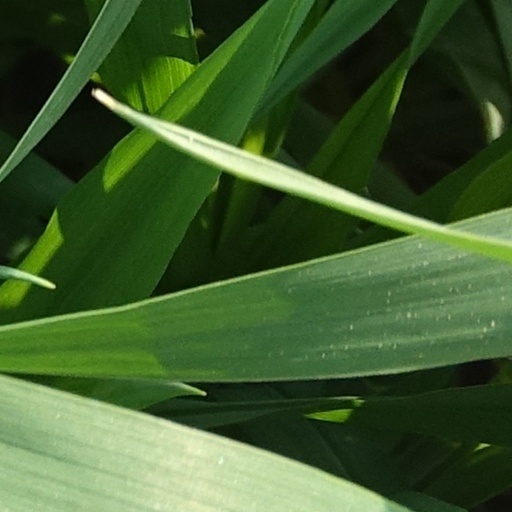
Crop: wheat